2022 Mahindra ROXOR 200

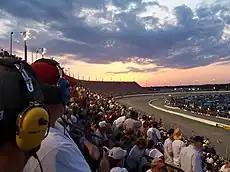
Darlington Raceway where the race will be held.

Darlington Raceway is a race track built for NASCAR racing located near Darlington, South Carolina. It is nicknamed "The Lady in Black" and "The Track Too Tough to Tame" by many NASCAR fans and drivers and advertised as "A NASCAR Tradition." It is of a unique, somewhat egg-shaped design, an oval with the ends of very different configurations, a condition which supposedly arose from the proximity of one end of the track to a minnow pond the owner refused to relocate. This situation makes it very challenging for the crews to set up their cars' handling in a way that is effective at both ends.